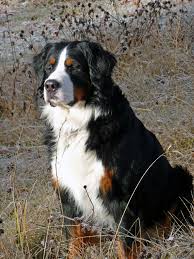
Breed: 221-n000055-EntleBucher